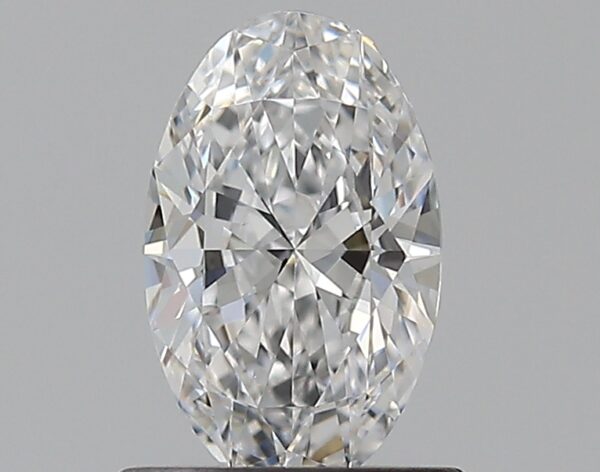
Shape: oval
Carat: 0.7
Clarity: VS1
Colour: D
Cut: EX
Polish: EX
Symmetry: VG
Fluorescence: ST
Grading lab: GIA
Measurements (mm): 7.65 x 4.76 x 2.84